Horseshoe arch

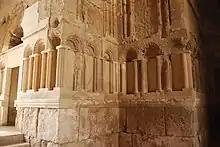
Horseshoe arches in the Umayyad palace at the Citadel of Amman (early 8th century, partially restored)

The origins of the horseshoe arch are complicated. It appeared in pre-Islamic Sasanian architecture such as the Taq-i Kasra in present-day Iraq and the Palace of Ardashir in southwestern Iran (3rd century CE). It also appeared in Late Roman or Byzantine architecture, as well as in Roman Spain. In Byzantine Syria, the form was used in the Baptistery of Saint Jacob at Nusaybin (4th century CE) and in Qasr Ibn Wardan (564 CE).